Commanderies of the Order of Saint John

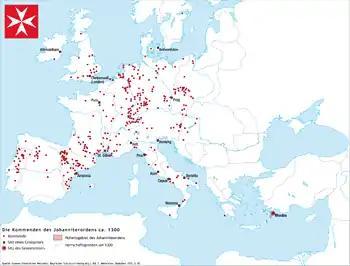
Map of commandries of the Order of Saint John in 1300

The Order of Saint John (Knights of Malta, Knights Hospitaller) was organised in a system of commanderies during the high medieval to early modern periods, to some extent surviving as the organisational structure of the several descended orders that formed after the Reformation.